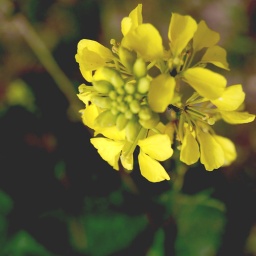
yellow flower in france